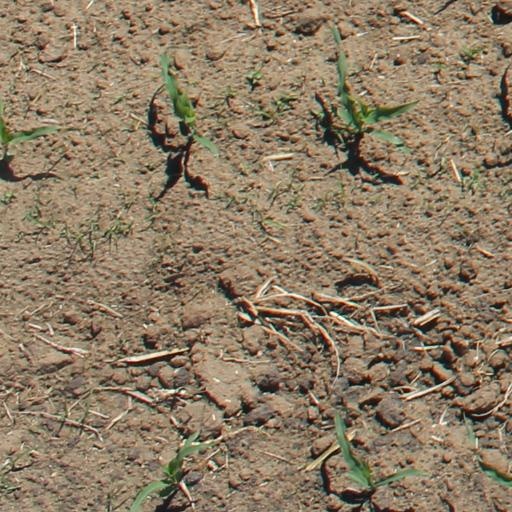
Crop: maize; corn